The Tragical History of Guy Earl of Warwick

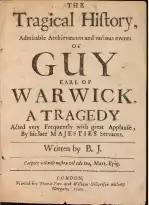
Title page of the play "The Tragical History of Guy Earl of Warwick" (1661)

The epilogue of "Guy Earl of Warwick" provides one clue as to authorship: the narrator says, "...For he's but young that writes of this Old Time," and promises better works in the future if the audience will be patient with him.